Vladimir Lysenko

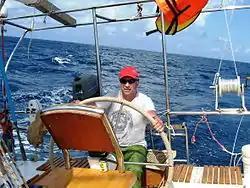
V.Lysenko in a yacht in Indian Ocean

Between 1991 and 1992, Lysenko became the first man to raft on rivers flowing down all of the world's eight-thousanders—the 14 mountains with peaks higher than above sea level.